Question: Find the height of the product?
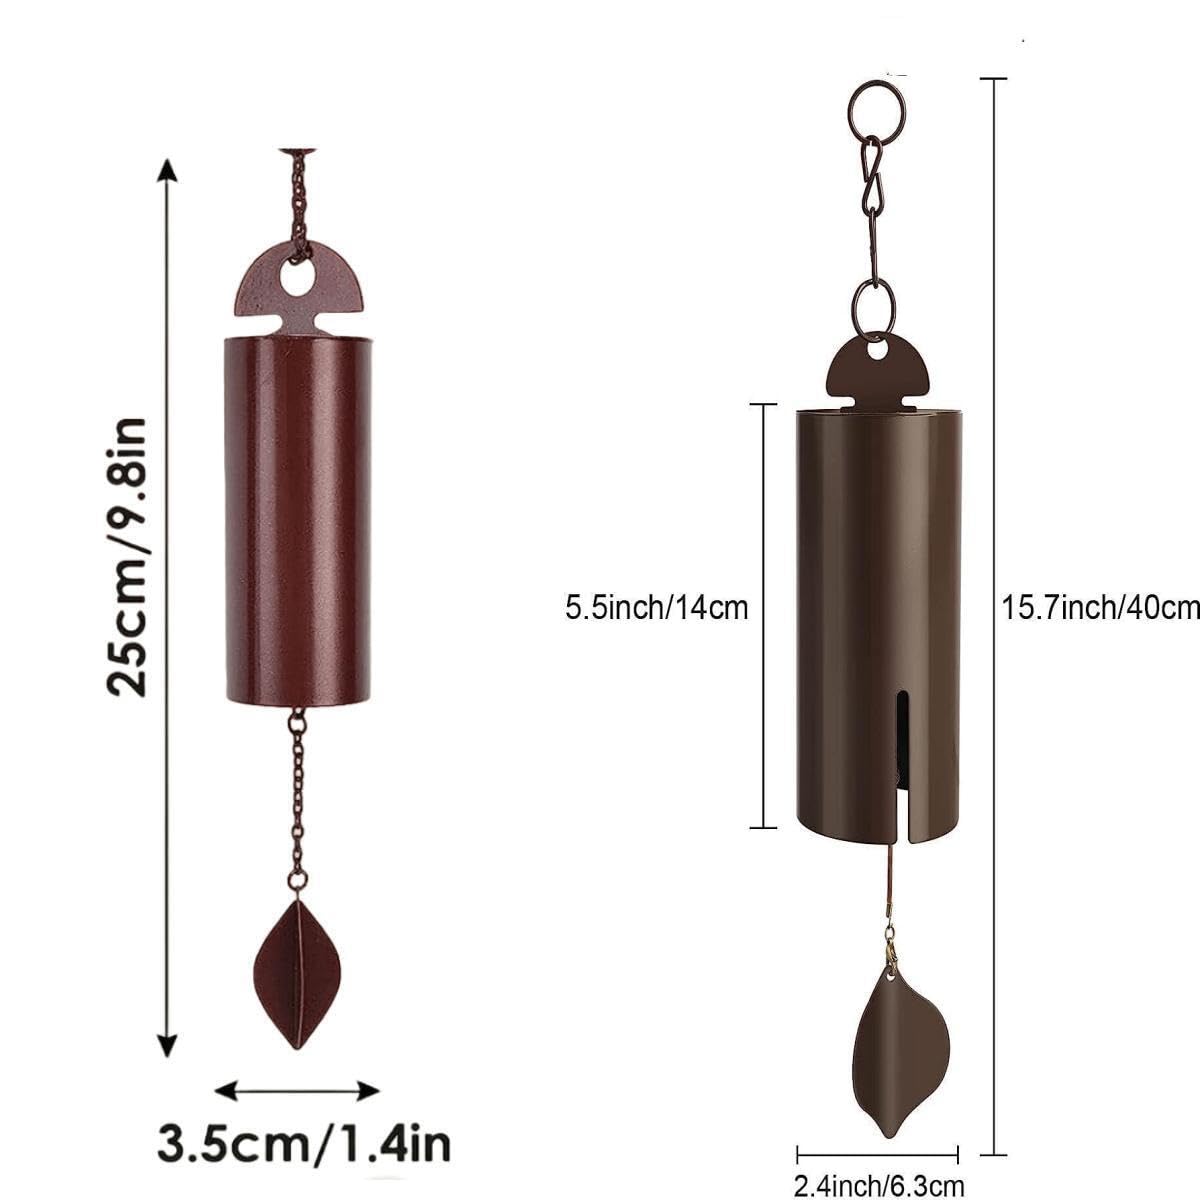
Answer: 40.0 centimetre